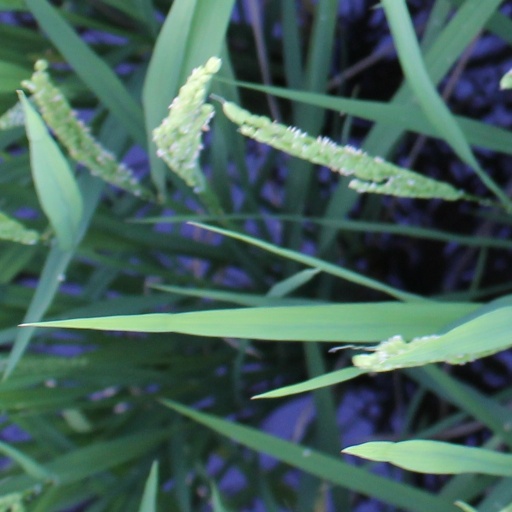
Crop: rice